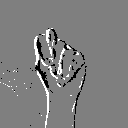
ASL letter: t